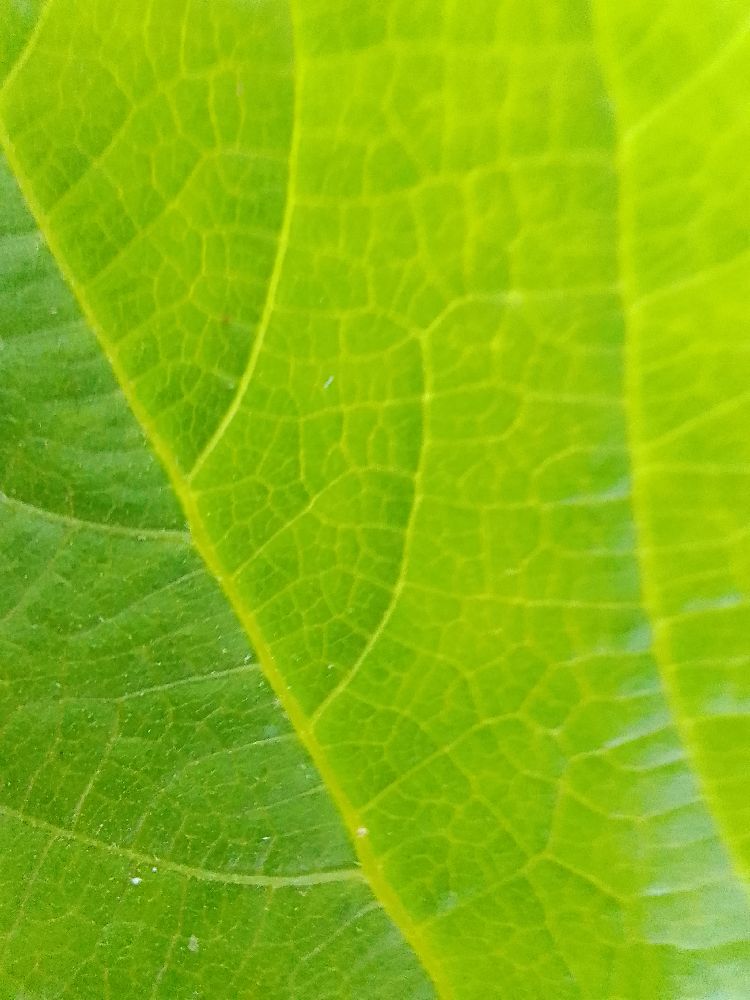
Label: healthy